La Baussaine

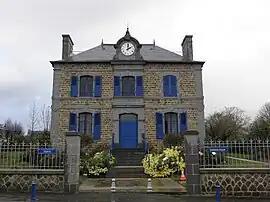
Town hall

La Baussaine (Gallo: "La Bauczaènn") is a commune in the Ille-et-Vilaine department in Brittany in northwestern France.